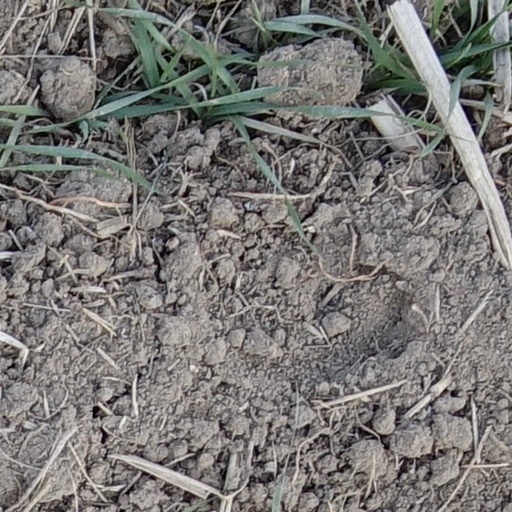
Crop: wheat